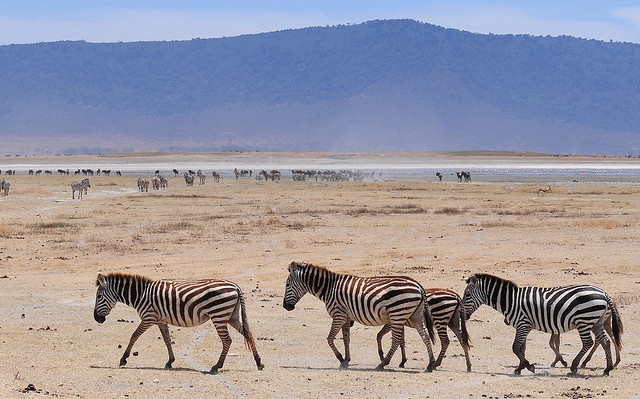
There is a group of zebras walking through the desert
A group of zebra walking across a dry landscape
Zebras cross a dry plain to a large watering hole
Various zebra in dirt field with mountains in the background.
a herd of zebra move across the plain